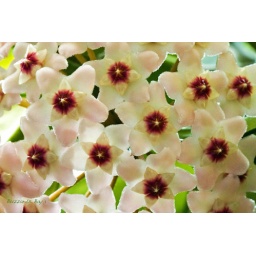
Home plant in flower